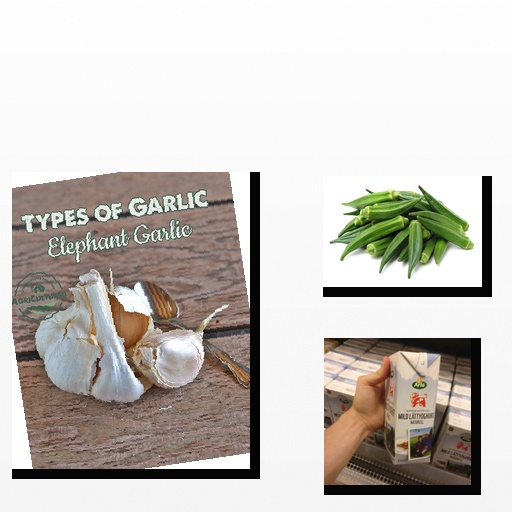
Food items: okra, natural_low_fat_yogurt, garlic